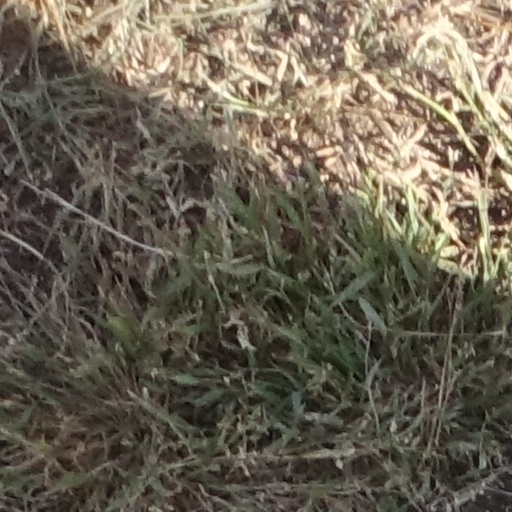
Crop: sorghum